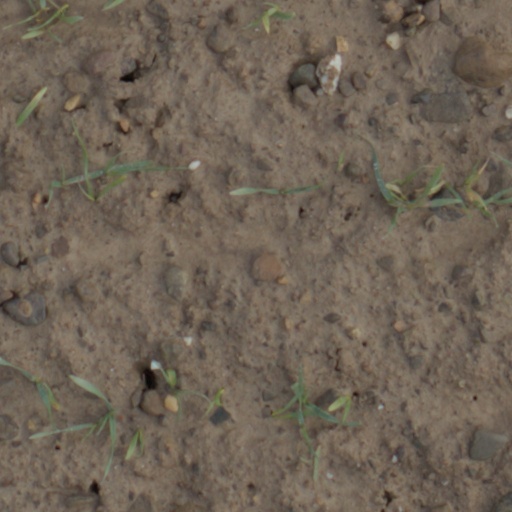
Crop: wheat